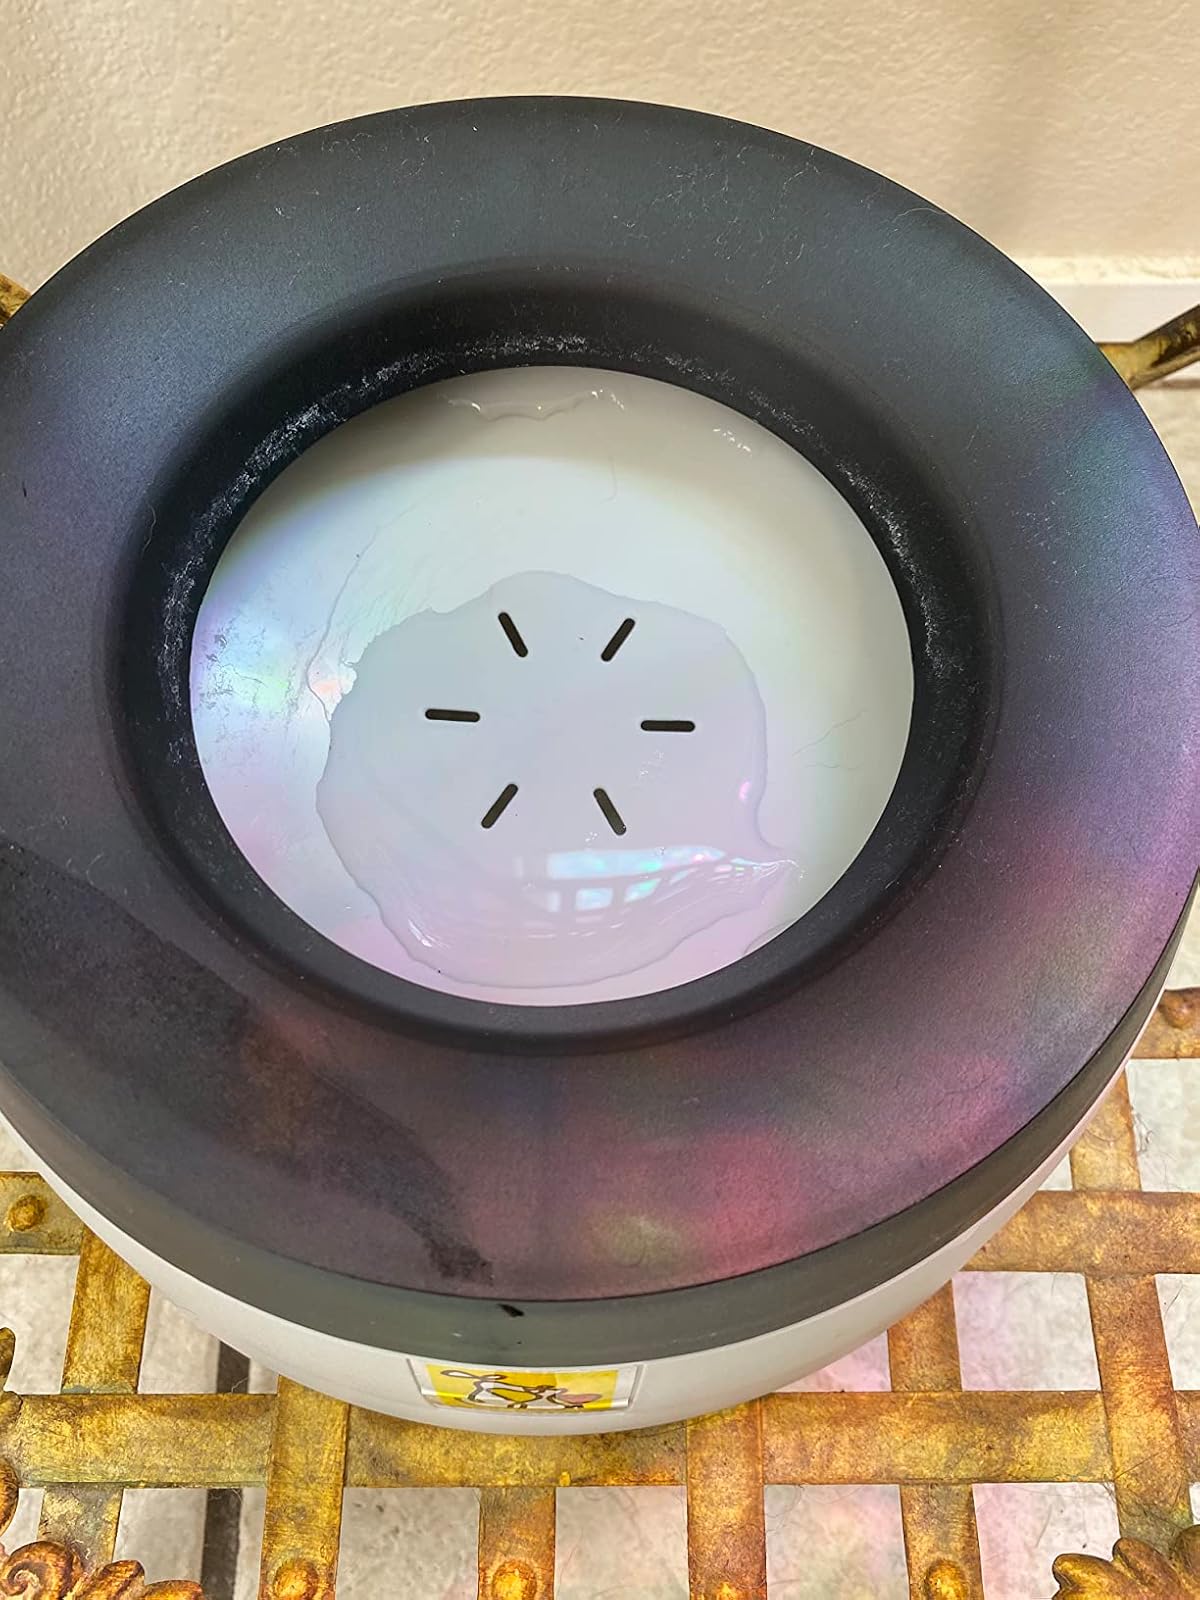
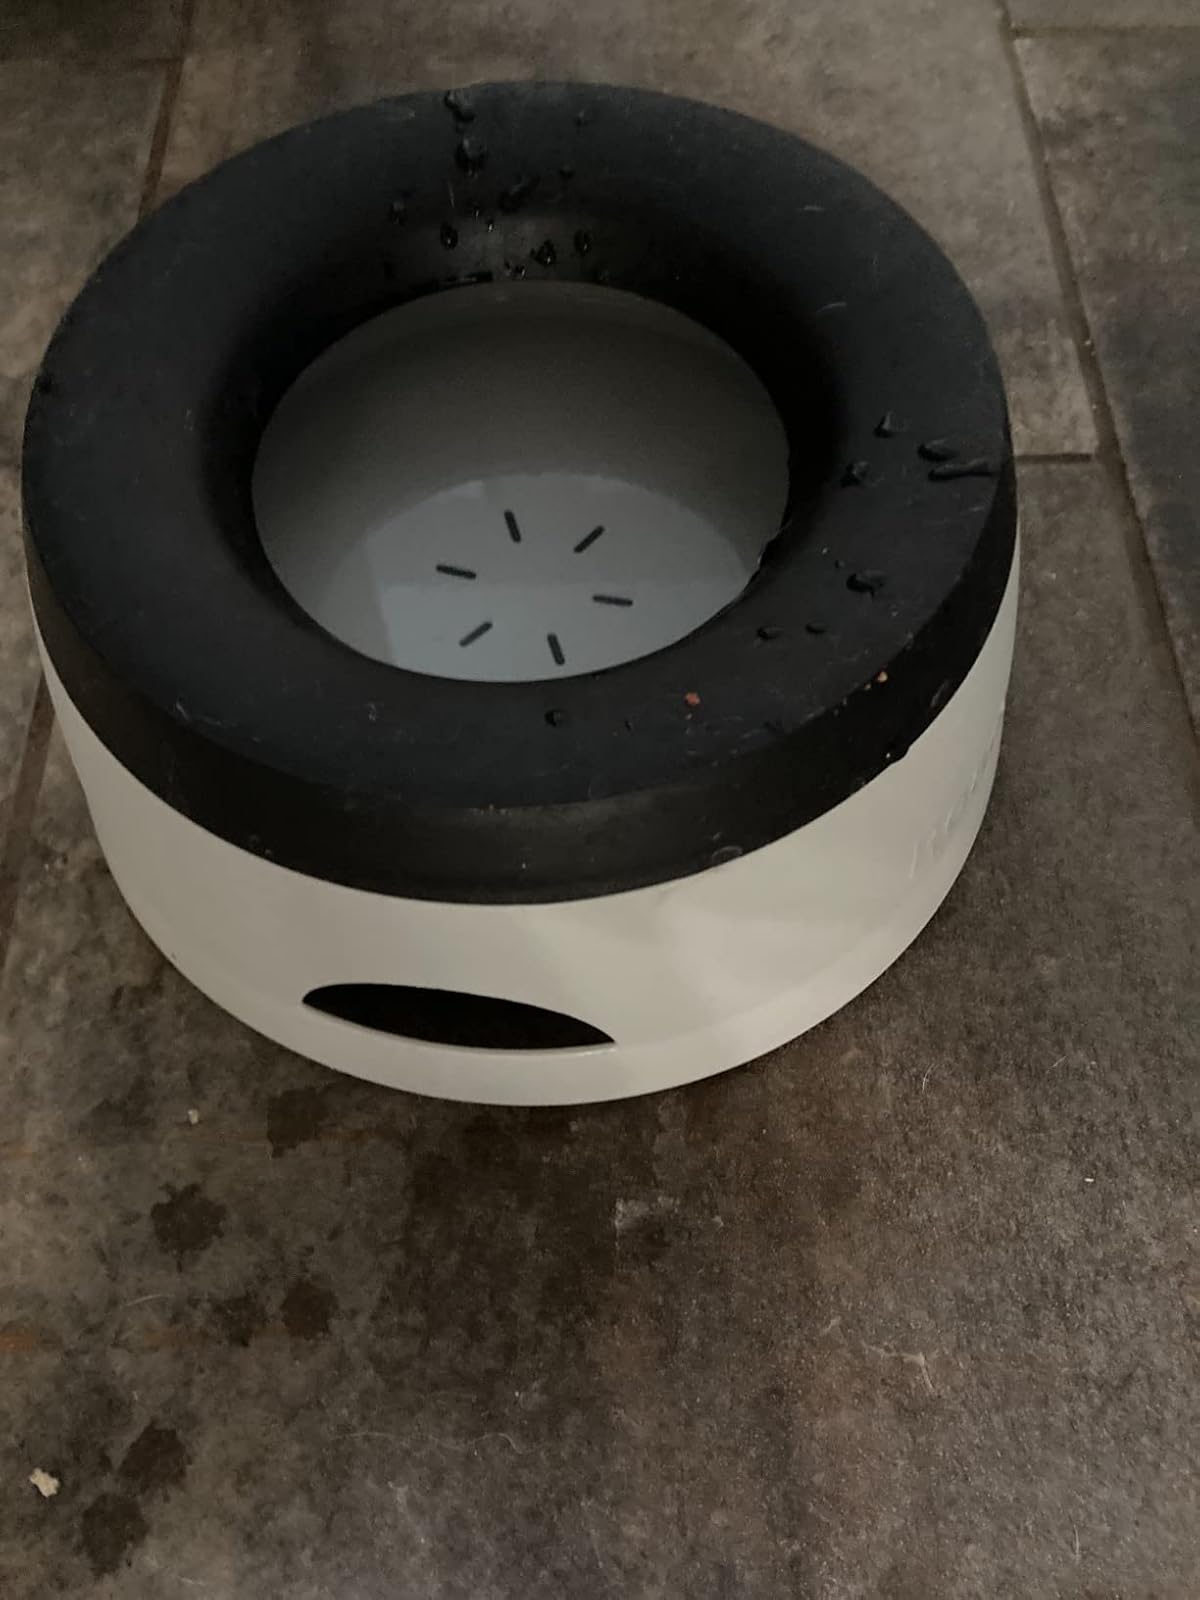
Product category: items_bowl
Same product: yes